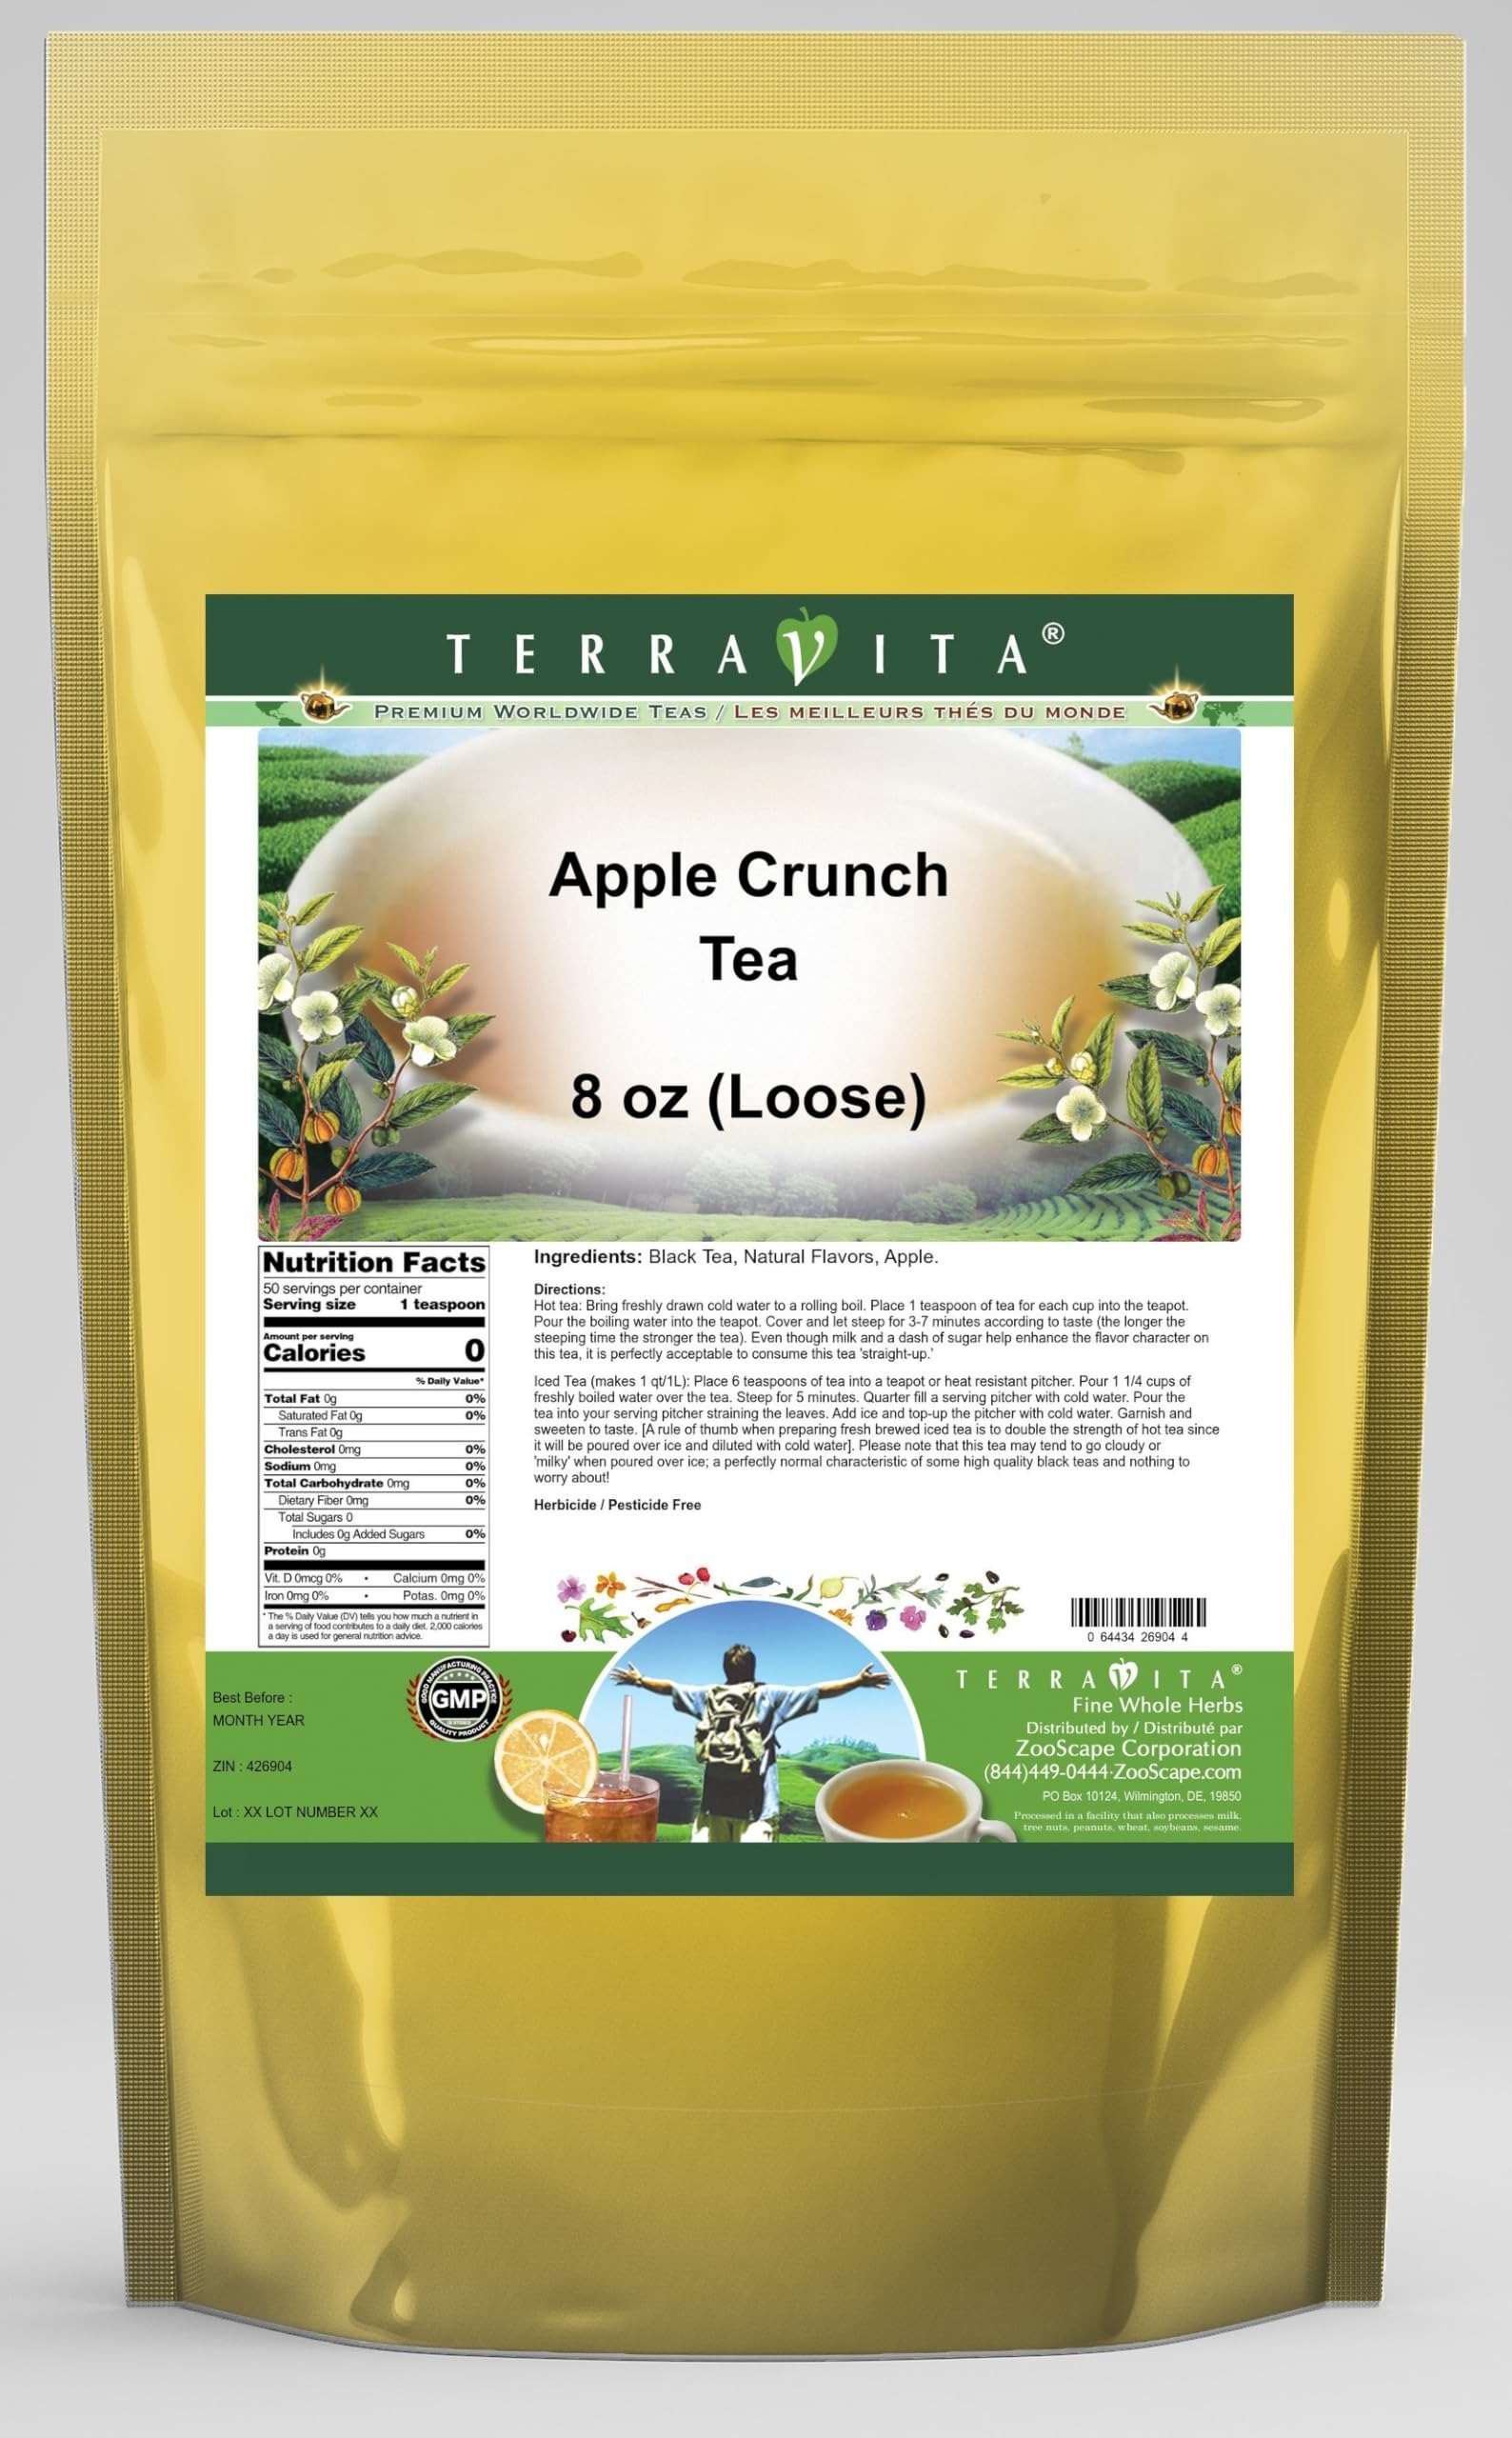
Item Name: Apple Crunch Tea (Loose) (8 oz, ZIN: 426904) - 2 Pack
Bullet Point 1: Distinctive apple character with mellow notes of cream.
Bullet Point 2: No fillers.
Bullet Point 3: Manufacturer: TerraVita
Bullet Point 4: Size: 8 oz
Bullet Point 5: Loose Leaf Herbal Tea - Packed in a convenient upright pouch!
Product Description: Distinctive apple character with mellow notes of cream. - We only use high grown Ceylon tea from estates more than 5500 feet above sea level; We only use natural flavors, giving a clean true taste with no chemical aftertaste - Hot tea brewing method: Bring freshly drawn cold water to a rolling boil. Place 1 teaspoon of tea for each cup into the teapot. Pour the boiling water into the teapot. Cover and let steep for 3-7 minutes according to taste (the longer the steeping time the stronger the tea). Even though milk and a dash of sugar help enhance the flavor character on this tea, it is perfectly acceptable to consume this tea &quot;straight-up.&quot; - Iced tea brewing method (to make 1 liter/quart): Place 6 teaspoons of tea into a teapot or heat resistant pitcher. Pour 1 1/4 cups of freshly boiled water over the tea. Steep for 5 minutes. Quarter fill a serving pitcher with cold water. Pour the tea into your serving pitcher straining the leaves. Add ice and top-up the pitcher with cold water. Garnish and sweeten to taste. [A rule of thumb when preparing fresh brewed iced tea is to double the strength of hot tea since it will be poured over ice and diluted with cold water]. Please note that this tea may tend to go cloudy or &quot;milky&quot; when poured over ice; a perfectly normal characteristic of some high quality black teas and nothing to worry about! - What type of tea do we use, how do we flavor the tea and why do we use natural flavors? - Firstly...we only use high grown teas from the top 3 tea growing regions of Sri Lanka - Nuwara Eliya, Dimbula and Uva. These three high-grown districts produce flavorful teas that have classic &quot;Ceylon&quot; tea character which is noted by floral bouquet and flavor notes, touches of mild astringency, bright coppery color and,
Value: 16.0
Unit: Ounce

Price: 40.08